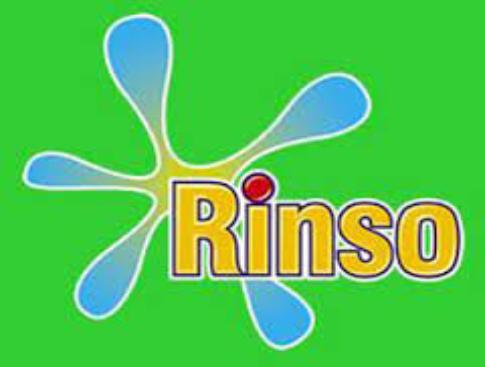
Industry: Necessities